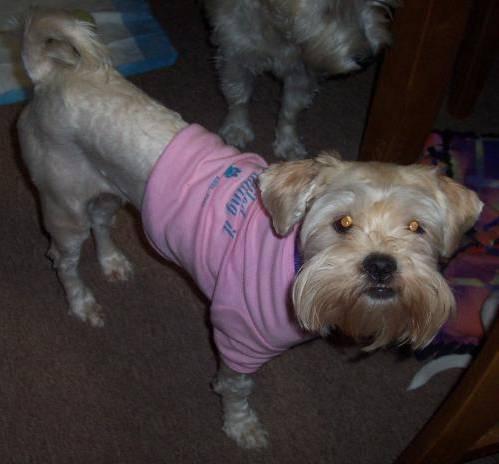
dog